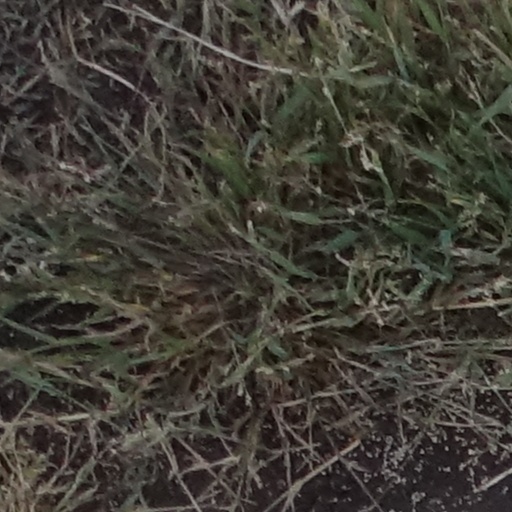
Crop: sorghum